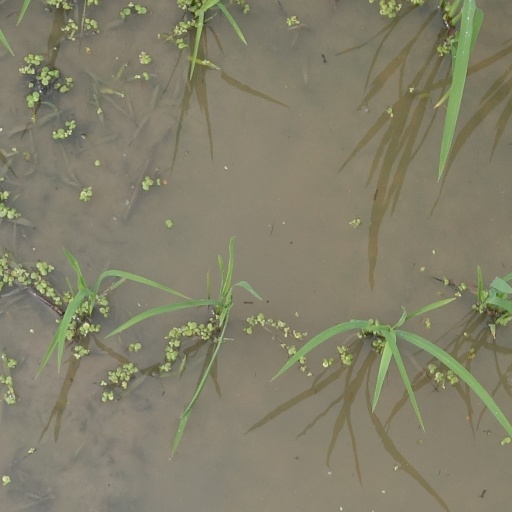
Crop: rice